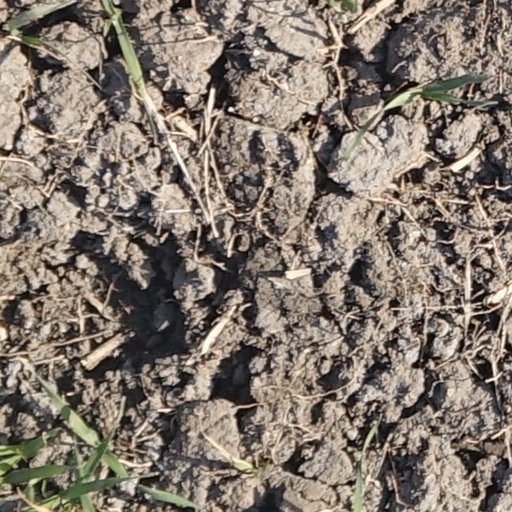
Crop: wheat